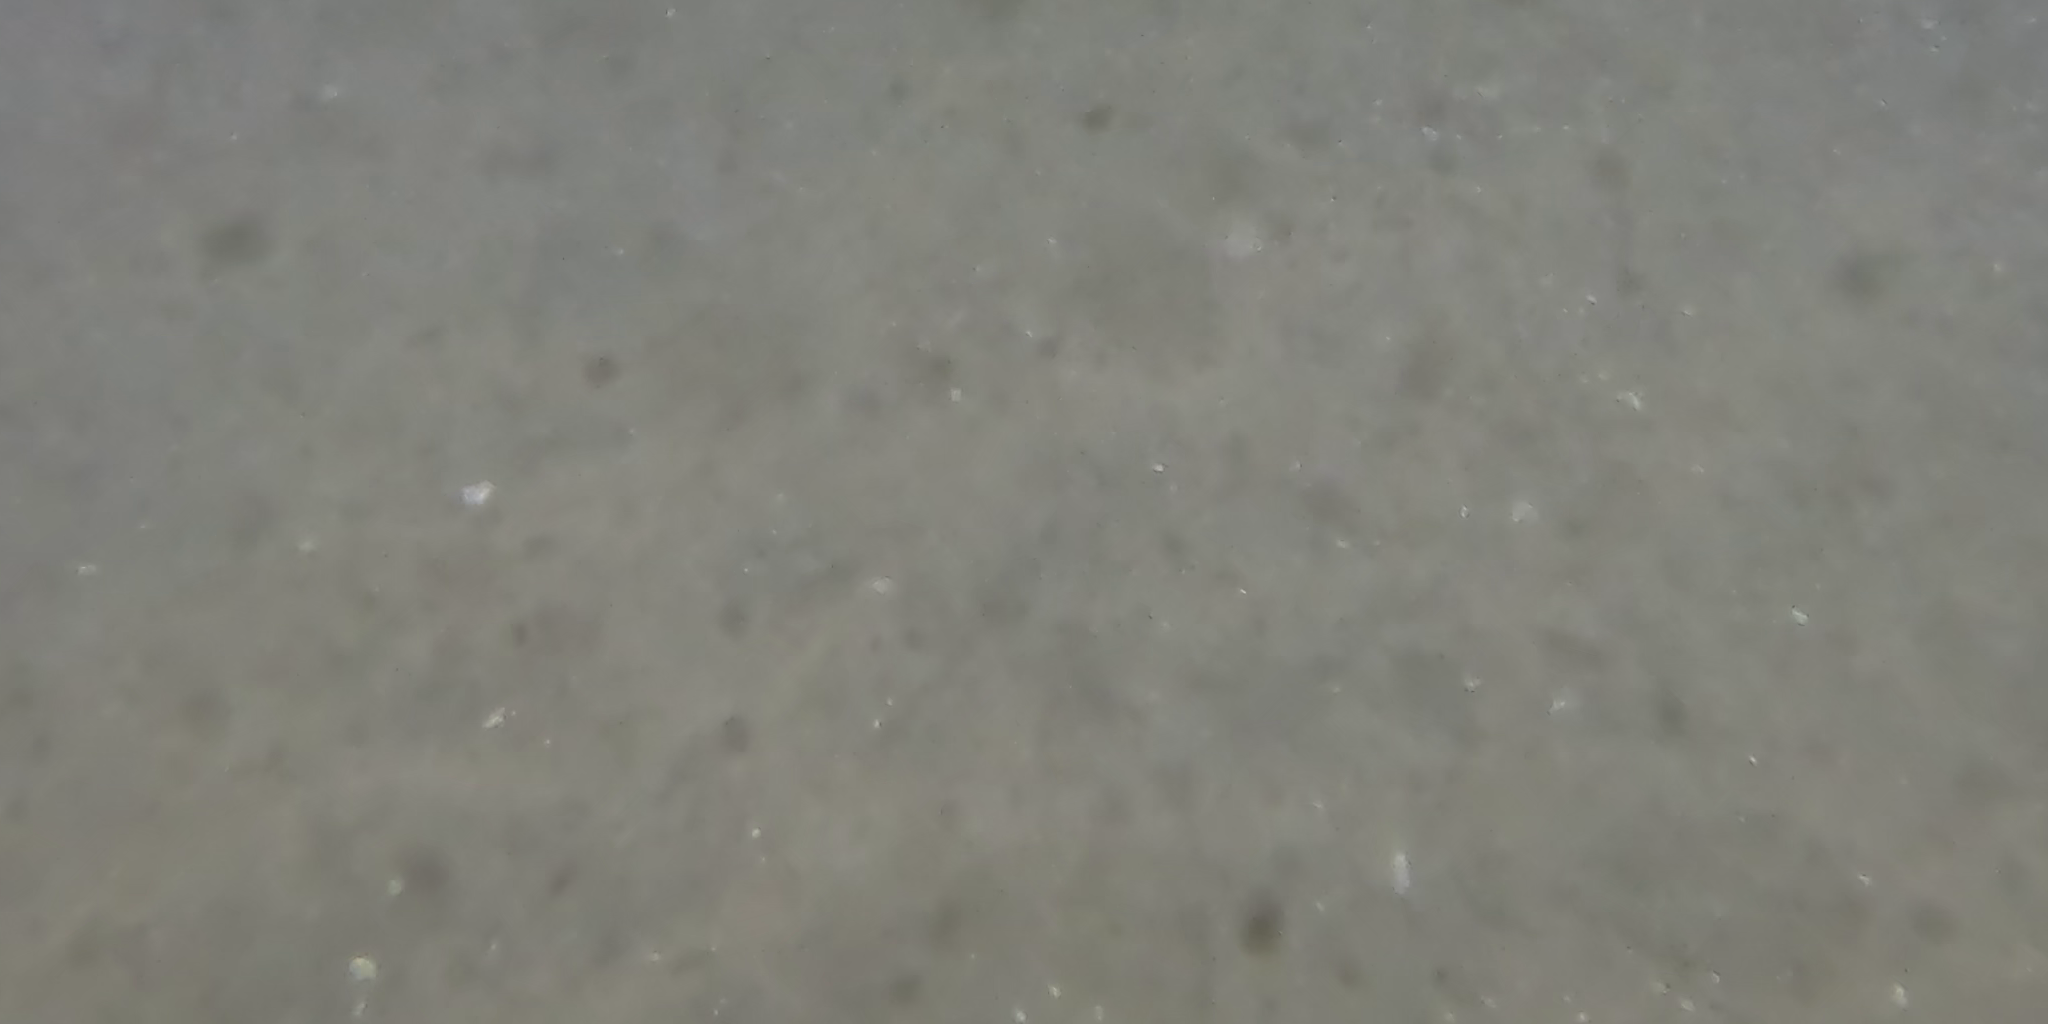
Seabed habitat: bad